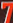
Number: 7